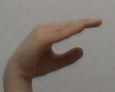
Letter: jeem